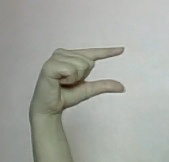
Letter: dal